Williams Racing

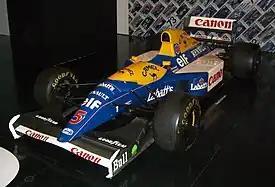
Nigel Mansell's Williams FW14B used for the season when he won the Drivers' Championship and the team won the Constructors' Championship

Williams took a step up for the season, keeping their driver line-up of Patrese and Mansell. Mansell dominated the first round in South Africa, qualifying in pole position and winning the race by 24 seconds from his teammate, Patrese. Nigel Mansell won the next four rounds for Williams, at Mexico City, Interlagos, Catalunya and Imola, Patrese coming second in all but one (the Spanish Grand Prix at Catalunya, where he retired after spinning off). Mansell's five victories in the opening five races was a new record in Formula One. Senna won the next race in Monaco, ahead of both Williams cars, which finished second and third. In the next race, in Canada, both Williams cars retired: Mansell spun off on entering the final corner (he claimed that Senna pushed him off) and Patrese had a gearbox failure. Mansell went on to record four more Grand Prix wins, including at the British Grand Prix. (In the final round, in Adelaide, the two Williams cars again retired, Mansell after Senna violently crashed into the back of him, and Patrese with electrical problems.) Williams won the Constructors' Championship with 164 points, 65 points more than second-place McLaren. Mansell became World Champion, scoring 108 points, with Patrese finishing second with 56 points. Placing first in nine races, Mansell had set a new record for the most wins by a single driver in one year. Despite this, there looked to be significant upheaval at Williams for 1993; what followed led to a domino effect that had not only effects on the World Championship, but also the CART-sanctioned PPG IndyCar Series.